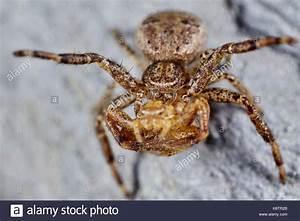
spider